Avignon

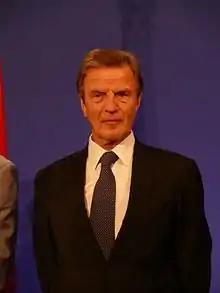
Bernard Kouchner, 2010

The medieval University of Avignon, formed from the existing schools of the city, was formally constituted in 1303 by Boniface VIII in a Papal Bull. Boniface VIII and King Charles II of Naples were the first great protectors and benefactors to the university. The Law department was the most important department covering both civil and ecclesiastical law. The law department existed nearly exclusively for some time after the university's formation and remained its most important department throughout its existence.